2019 Norwegian Women's Cup

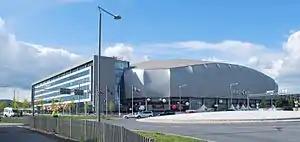
Telenor Arena, Bærum - venue for the Norwegian Women's Cup final

The 2019 Norwegian Women's Cup was the 42nd season of the Norwegian annual knock-out football tournament. It began with first round matches in April and May 2019. The first round was played between 22 April and 1 May and the tournament ended with the final which was held on 23 November 2019.